Ahtium

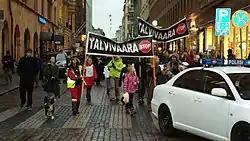
Demonstration against Talvivaara in Helsinki, Finland on November 14th, 2012.

While winter repairs had been stabilized by freezing temperatures, recent spring weather has allowed more contaminated liquid to escape from the holding pond. Talvivaara was leaking waste water 7,000 cubic metres an hour on 8 April 2013 from a leak that was noticed on Sunday. Before this leak there were 620,000 cubic meters of waste water in the reservoir, and Monday afternoon 370,000 cubic meters remained, with 250,000 cubic meters of contaminated liquid released into the environment, again. In comparison, a large oil tanker contains 100,000 cubic metres.